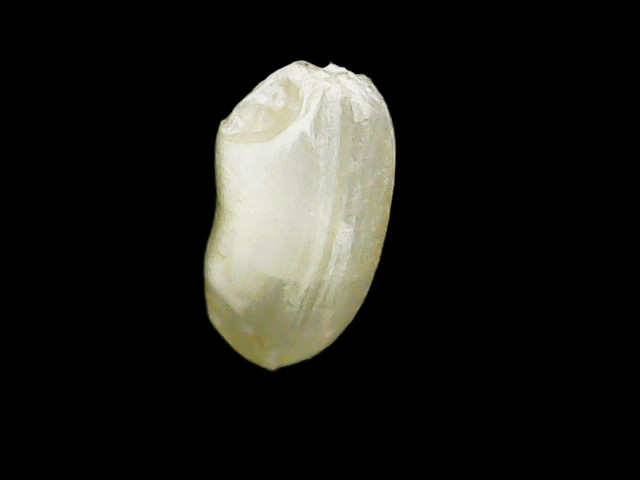
Rice variety: Binadhan8